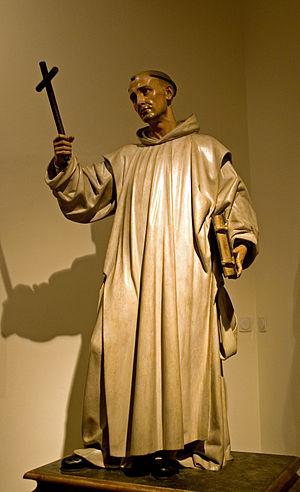
Juan Martínez Montañés est un sculpteur baroque considéré comme l'un des principaux représentants de la sculpture espagnole. et le principal maître de la sculpture sévillane.